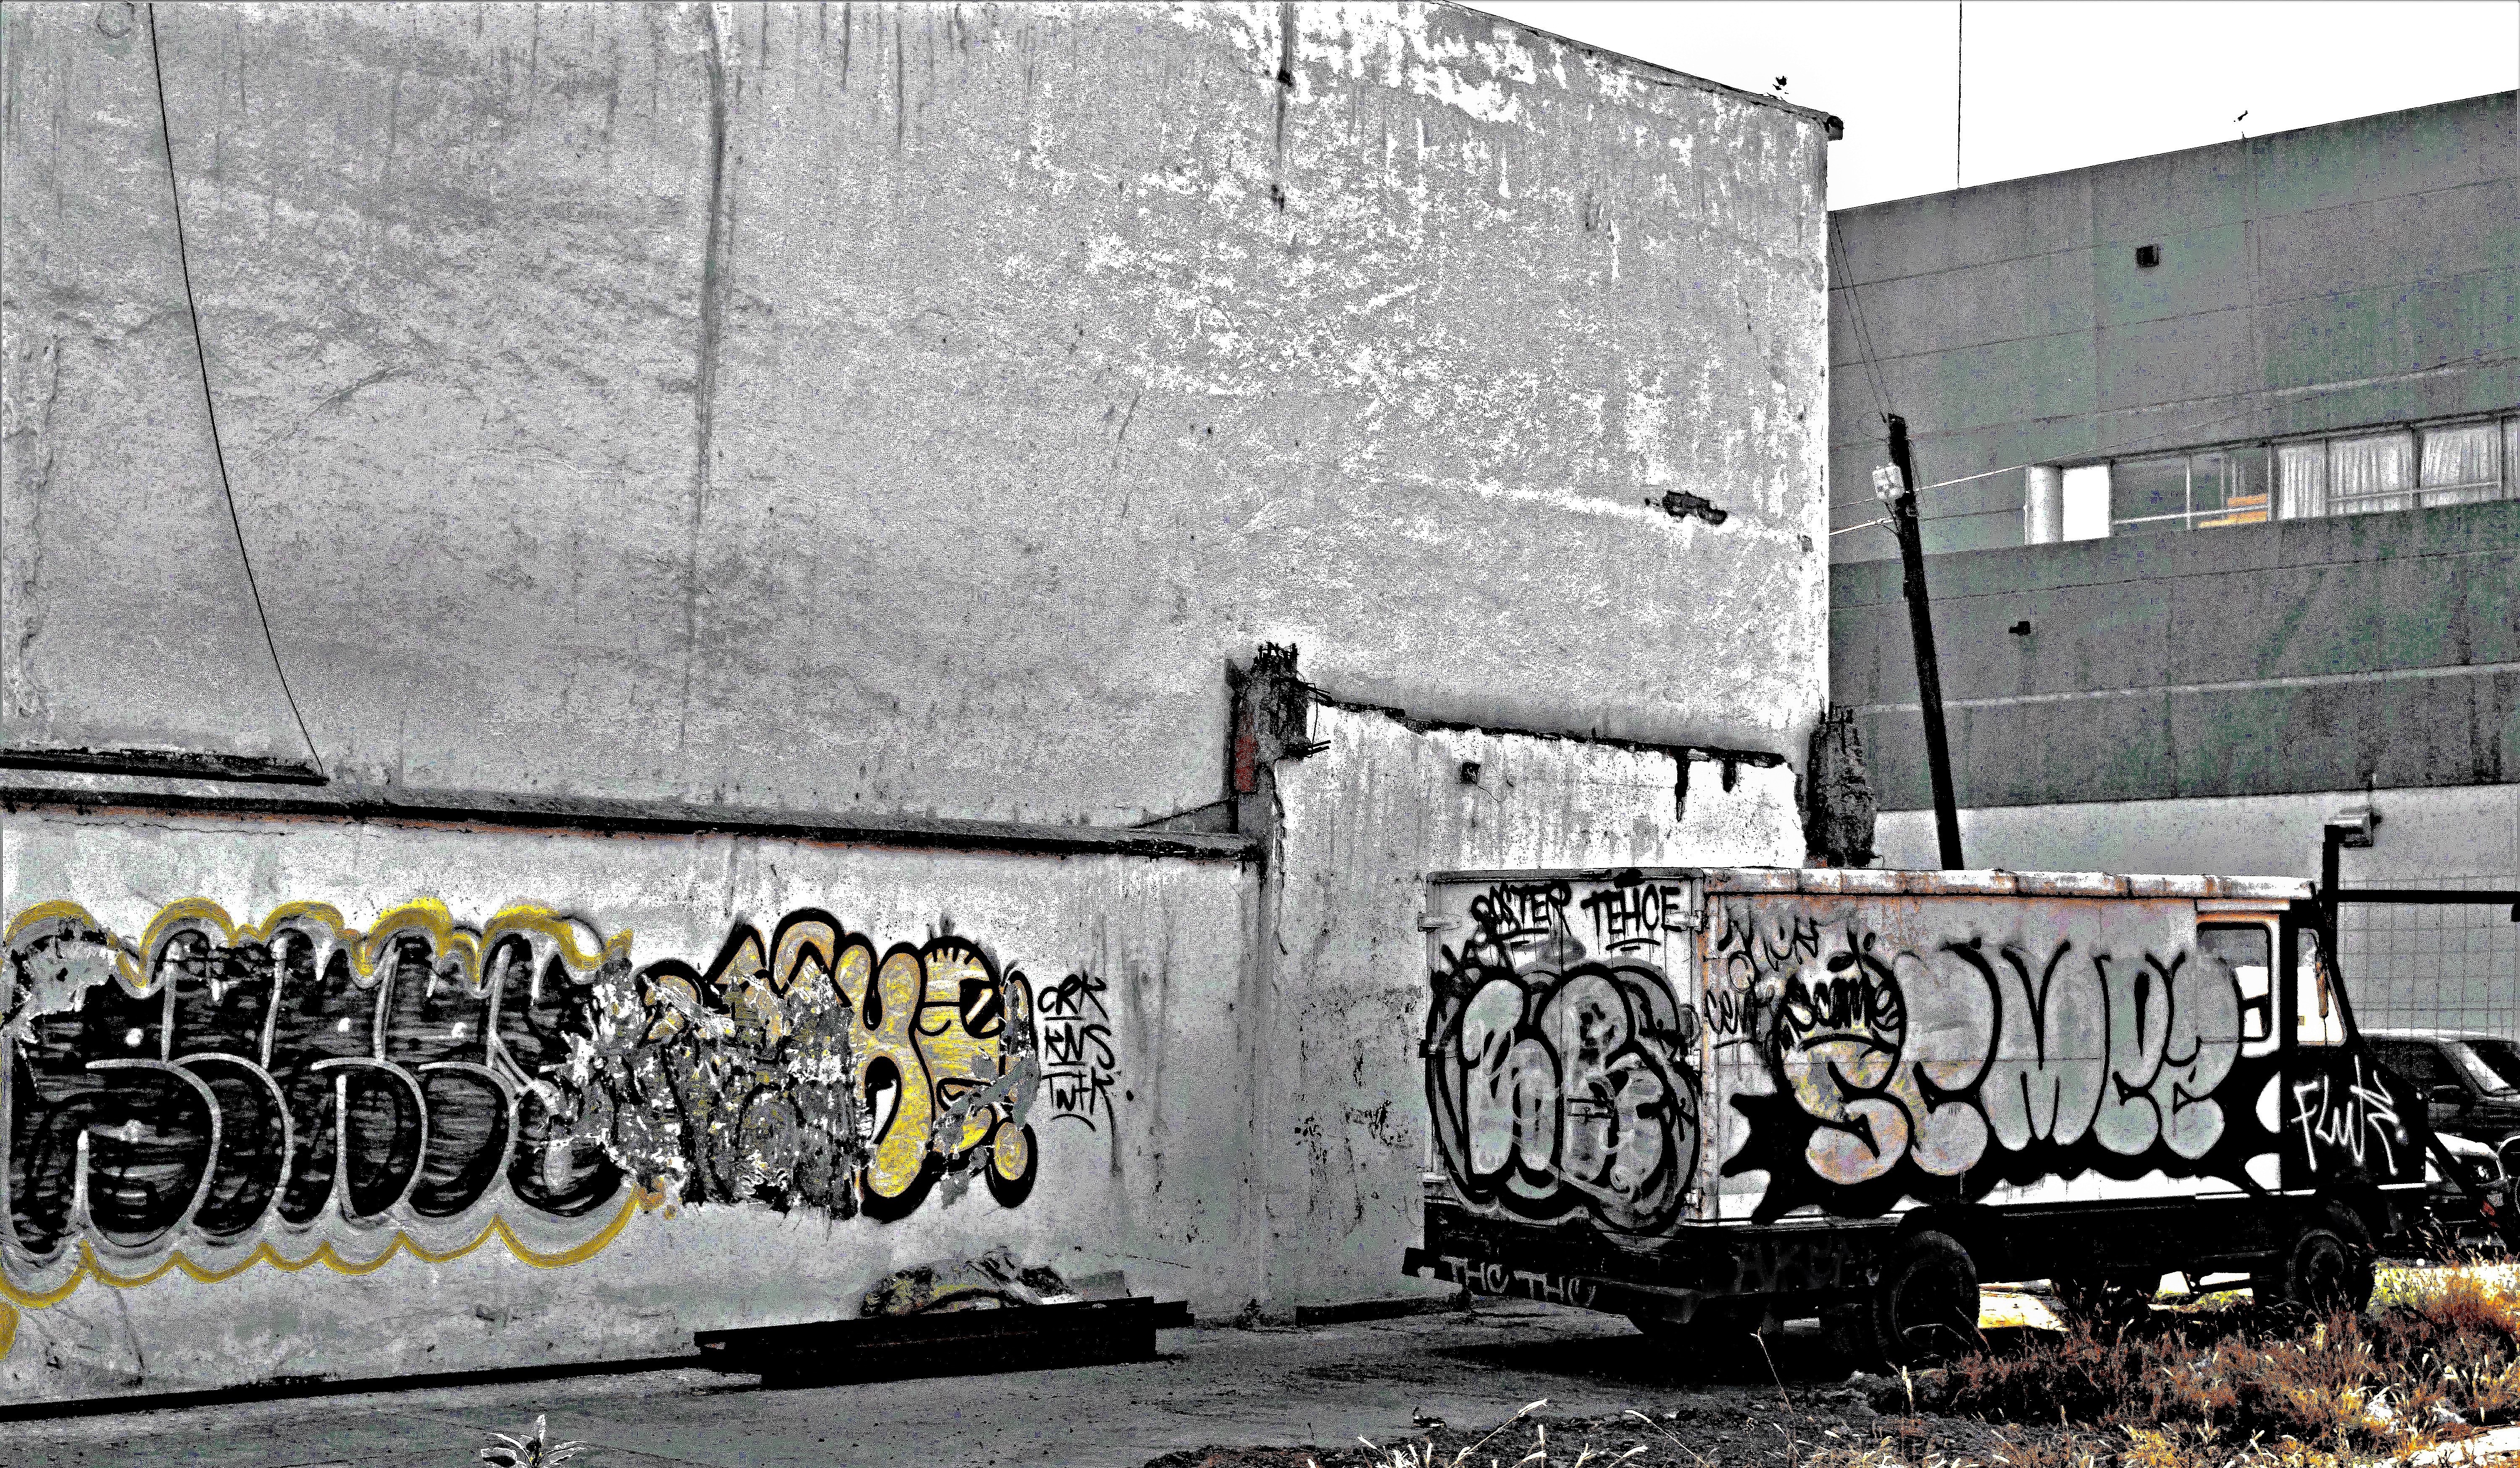
street, old, city, urban, wall, broken, patio, abandoned, dirty, graffiti, street art, art, camion, old paint, urban area, dirty buildings